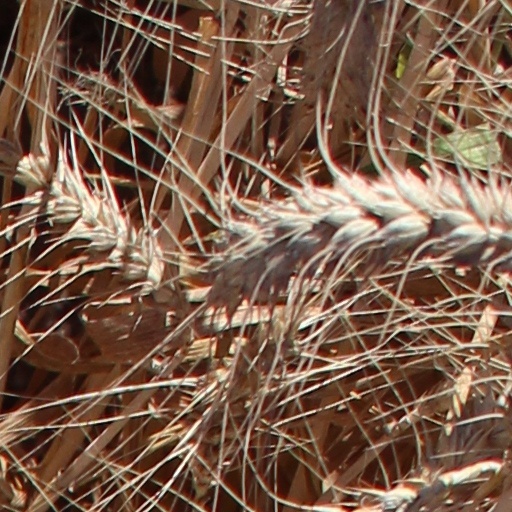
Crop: wheat